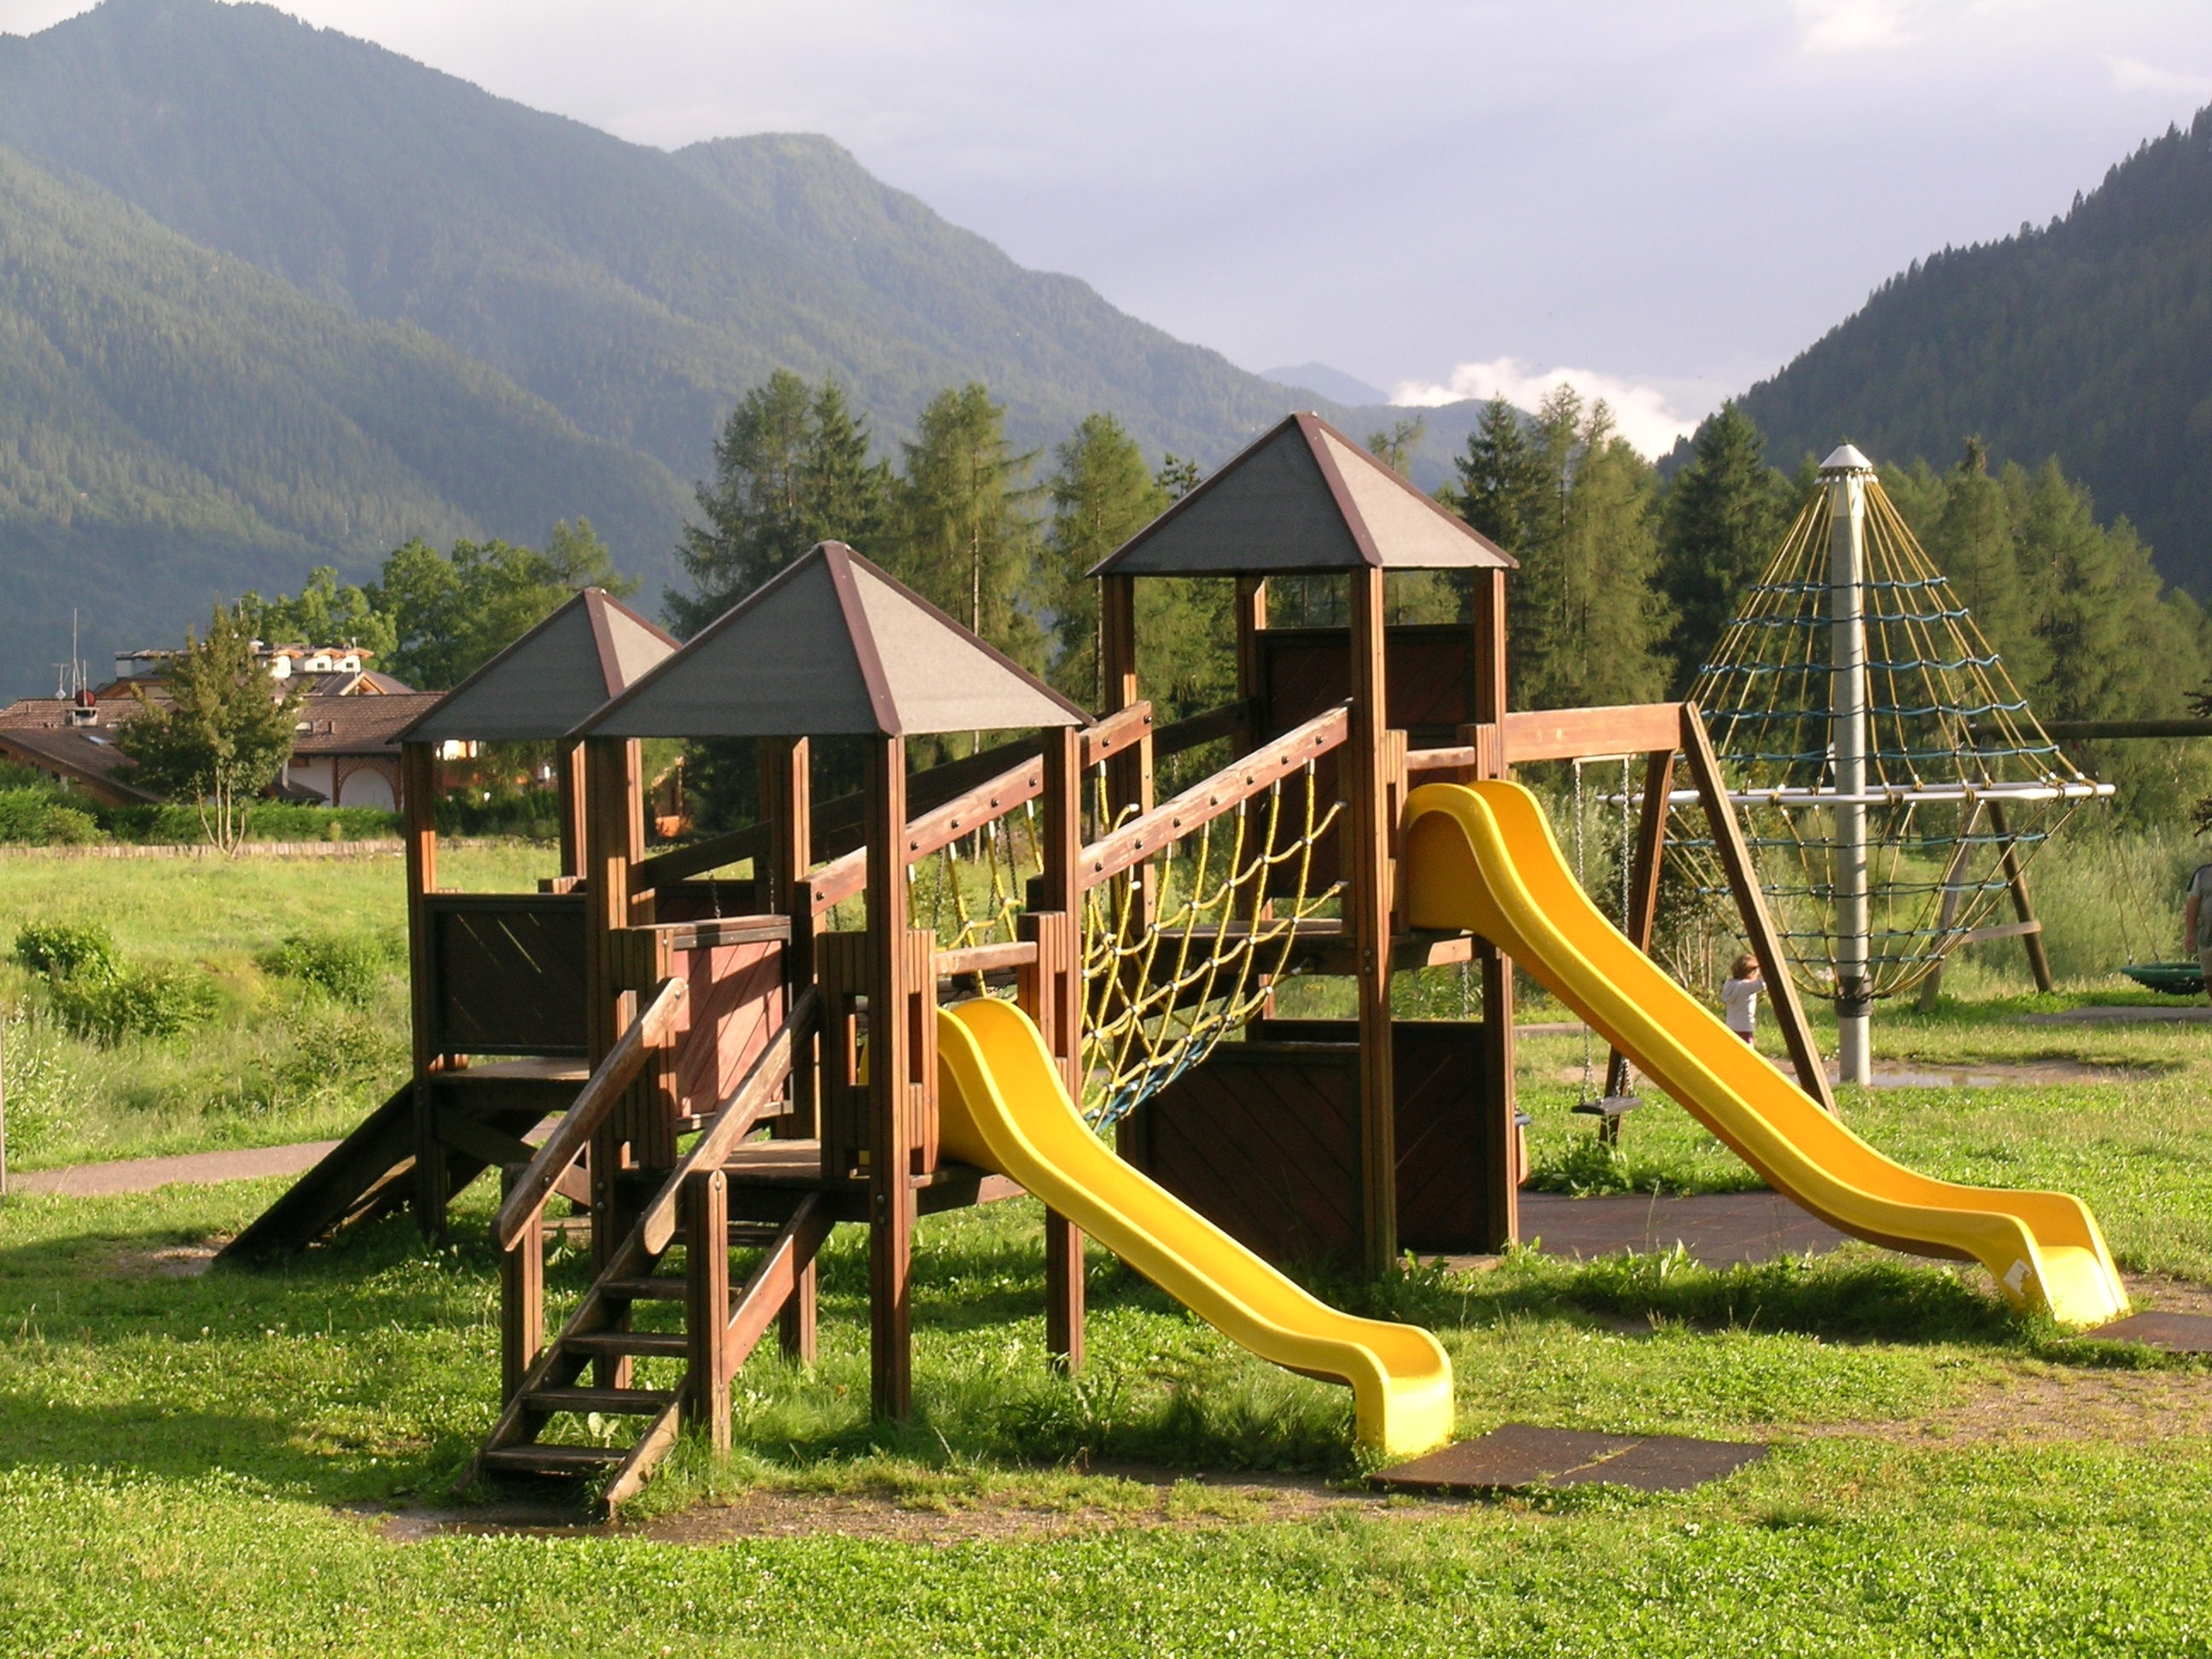
play, city, recreation, leisure, public space, children, playground, kids game, outdoor recreation, geographical feature, human settlement, outdoor play equipment